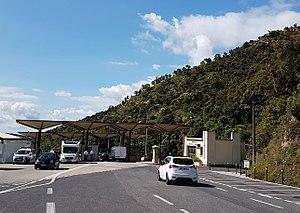
La douane du Perthus